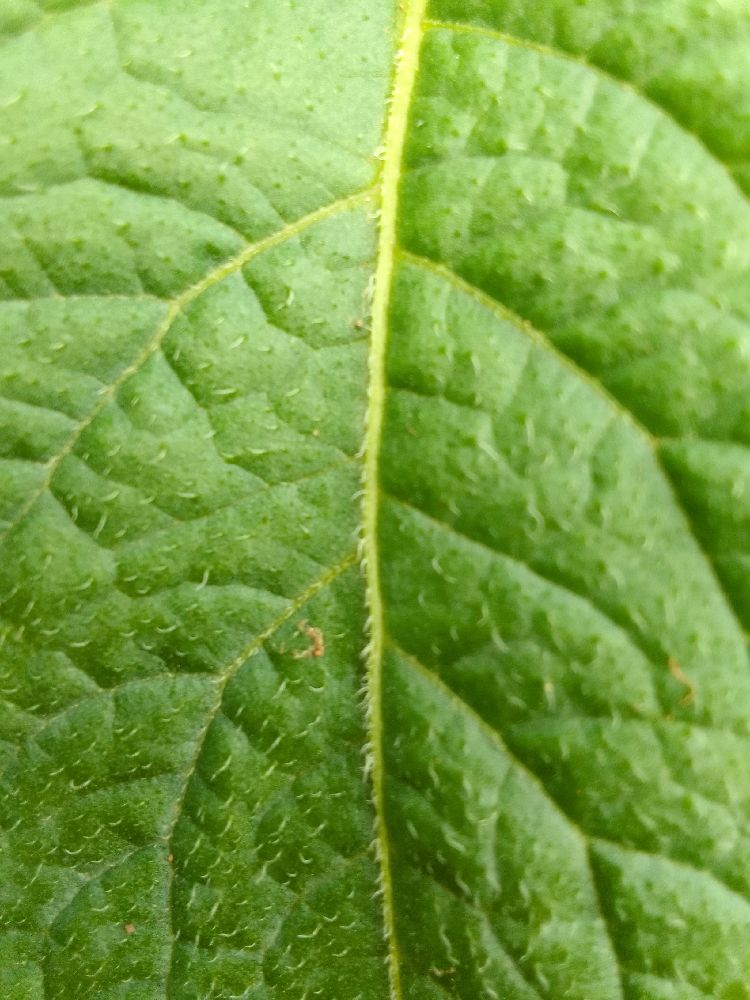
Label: Healthy